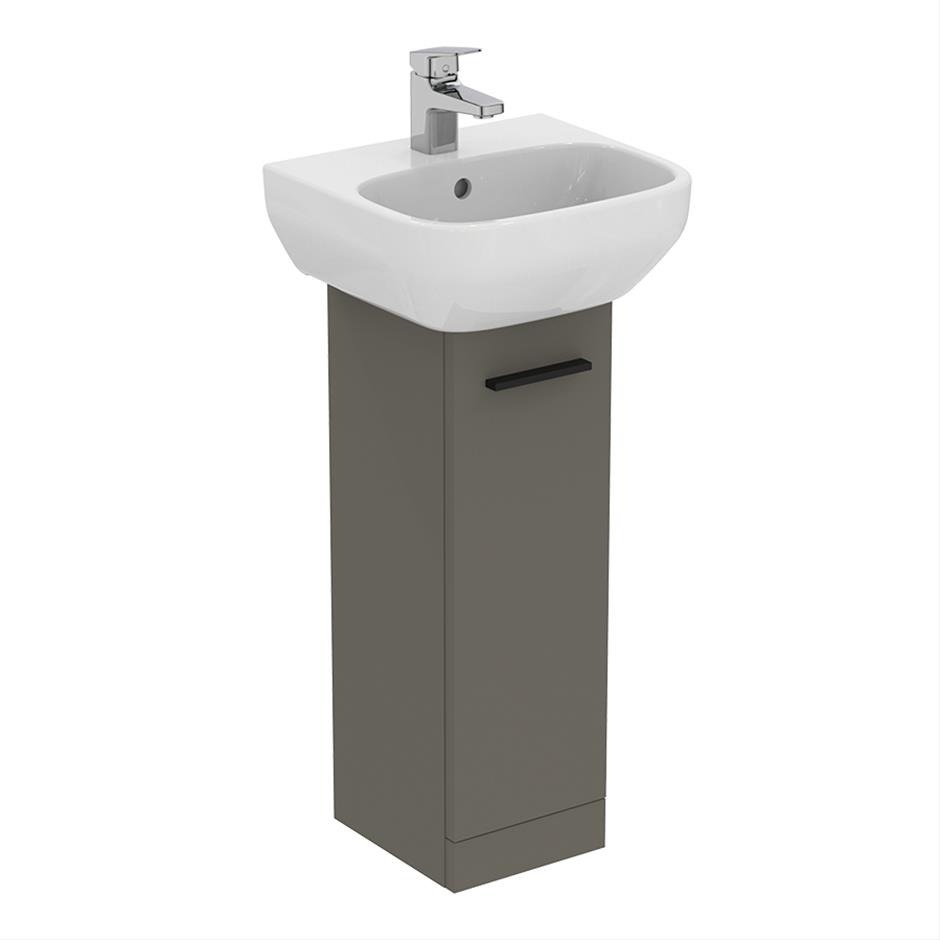
Ideal Standard I.life A 1 Door Pedestal Washbasin Unit 23cm - Matt Quartz Grey - T5266NG
The **Ideal Standard I.life A 1 Door Pedestal Washbasin Unit 23cm - Matt Quartz Grey - T5266NG** by Ideal Standard is a high-quality Shower crafted for durability, style, and everyday functionality. **Features:** - Brand: Ideal Standard - Product type: Shower - Crafted from high-quality, durable materials - Designed for compatibility with modern bathrooms - Easy to install and maintain - Contemporary design to suit a range of interiors - Built for reliable, long-term use
Brand: Ideal Standard
Category: Furniture > Cabinets & Storage > Vanities > Bathroom Vanities > Pedestal Vanities